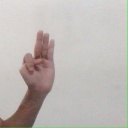
अक्षर: भ